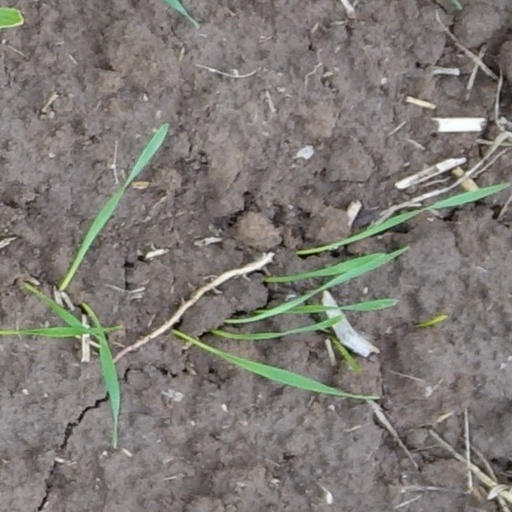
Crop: wheat